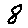
Label: 8